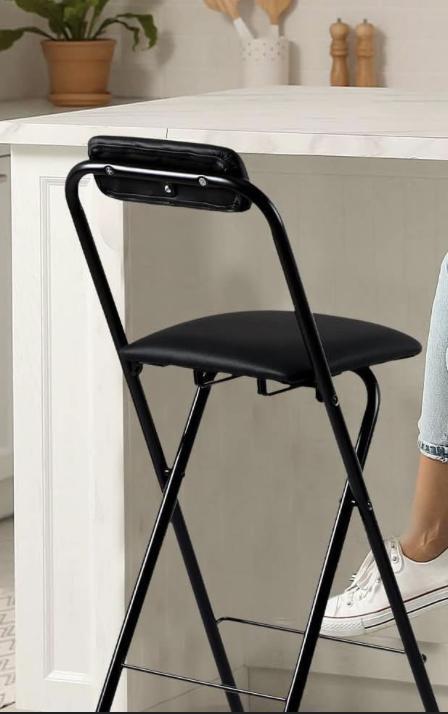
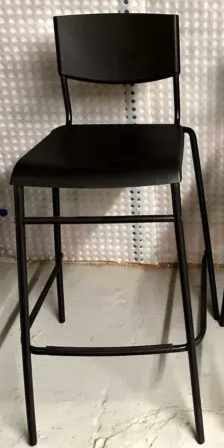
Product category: stool
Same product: no